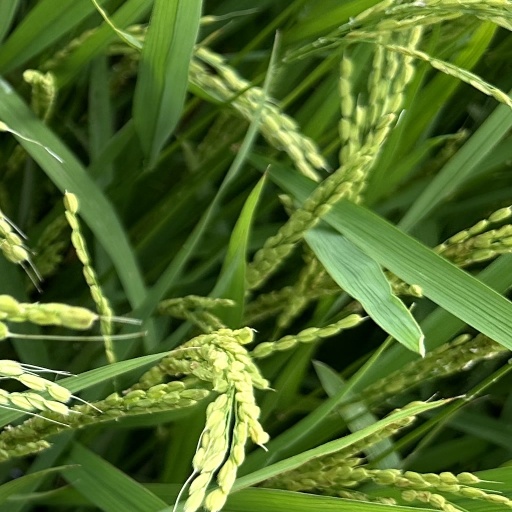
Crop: rice